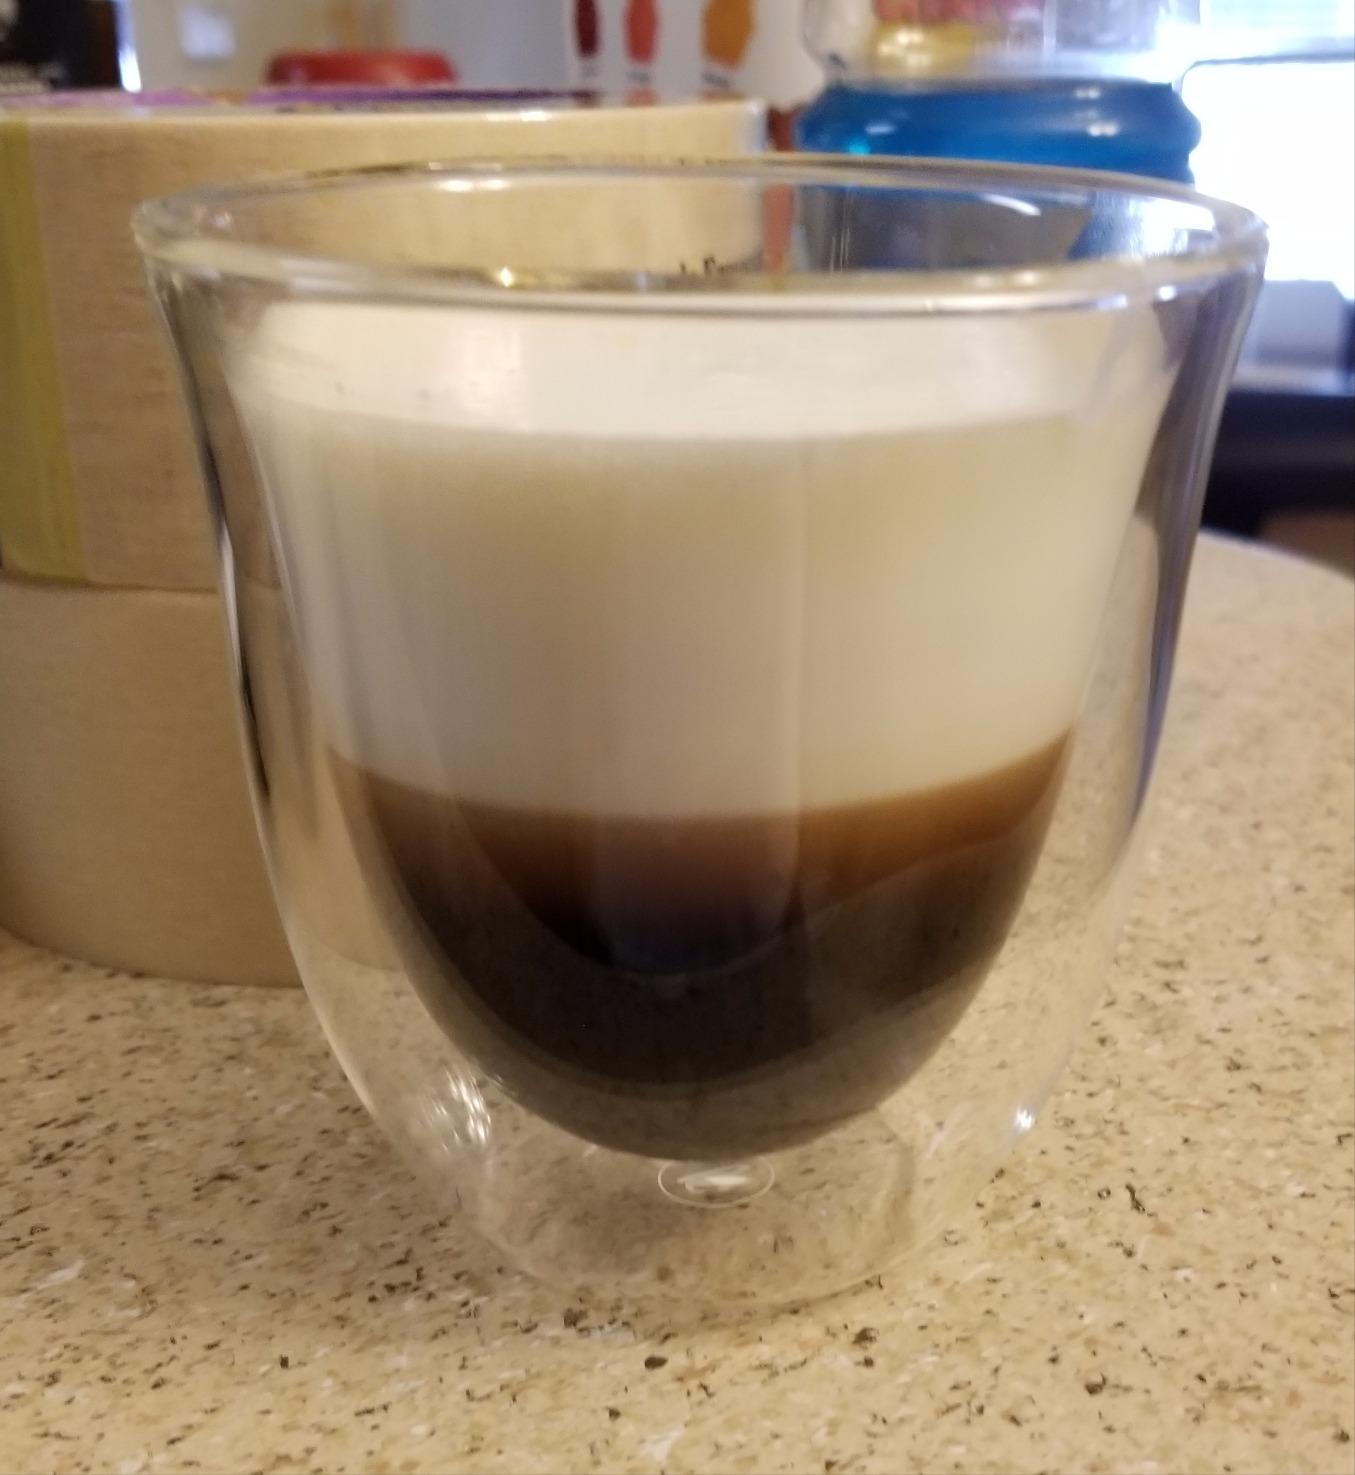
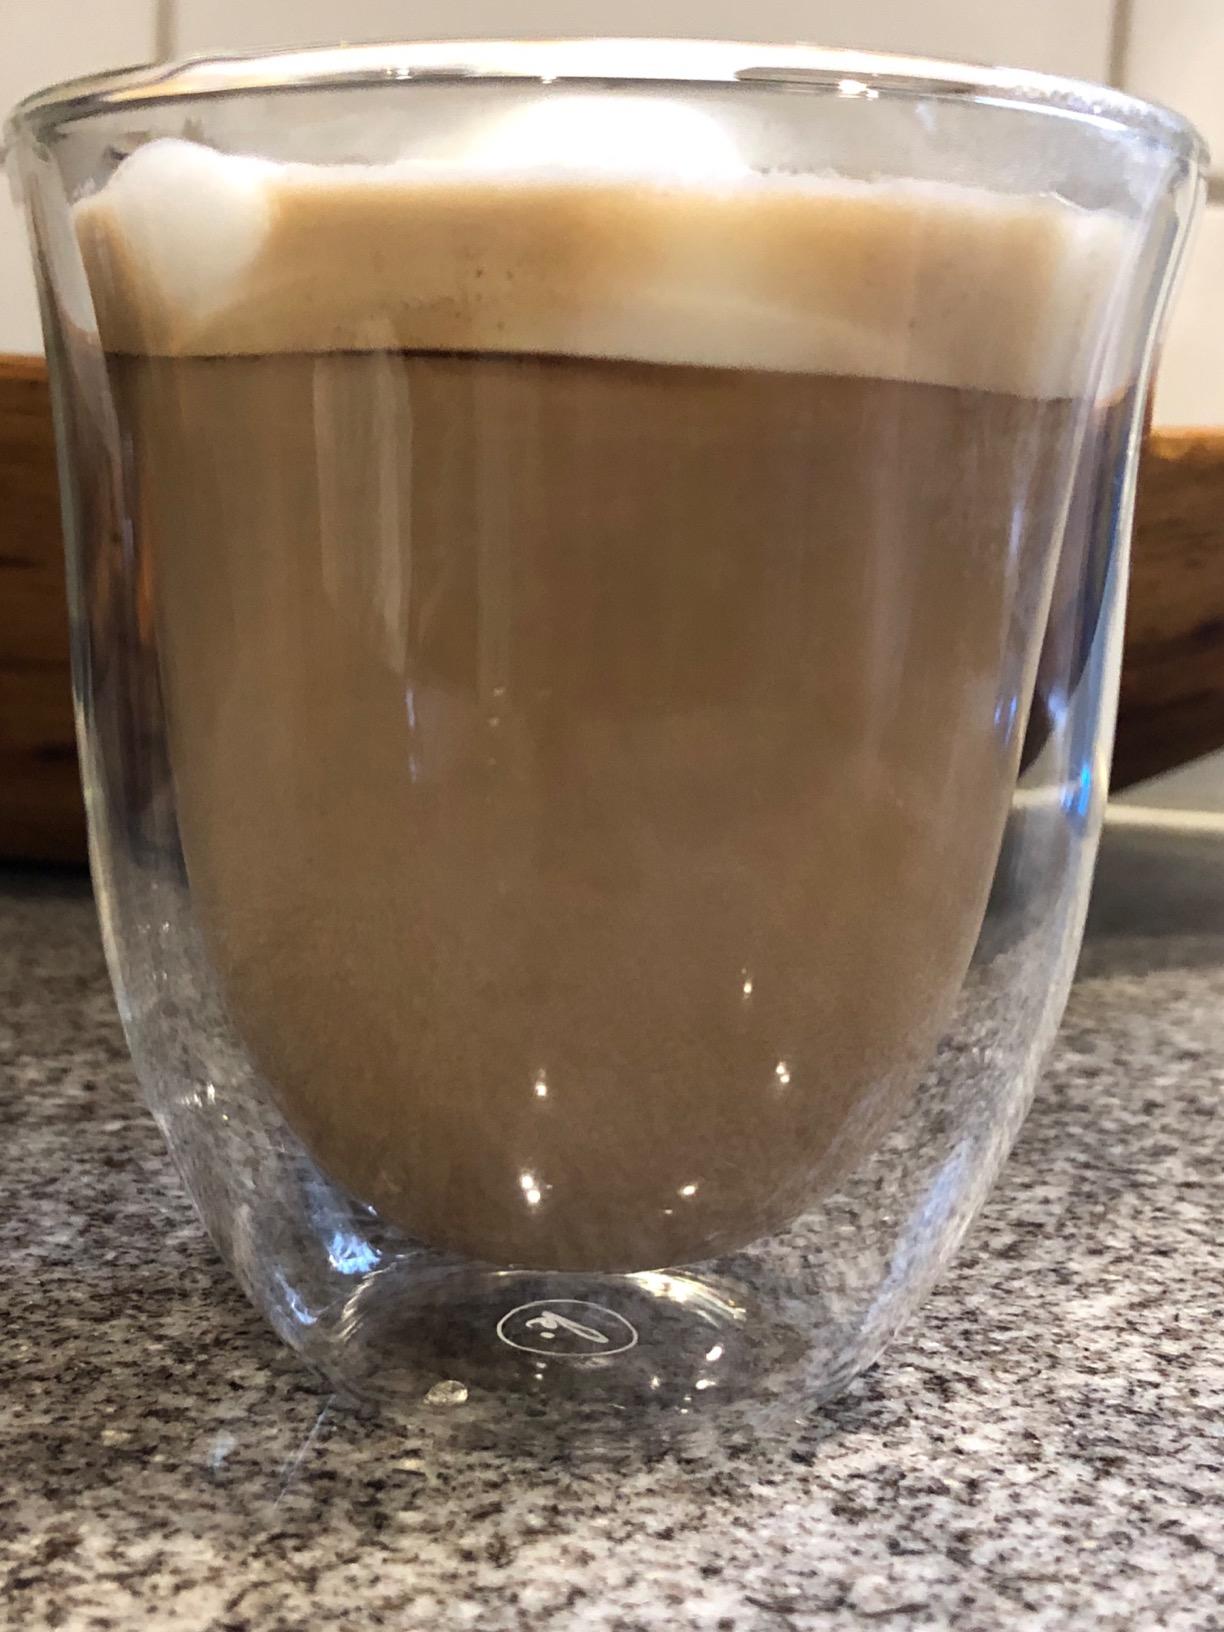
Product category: items_mug
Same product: yes